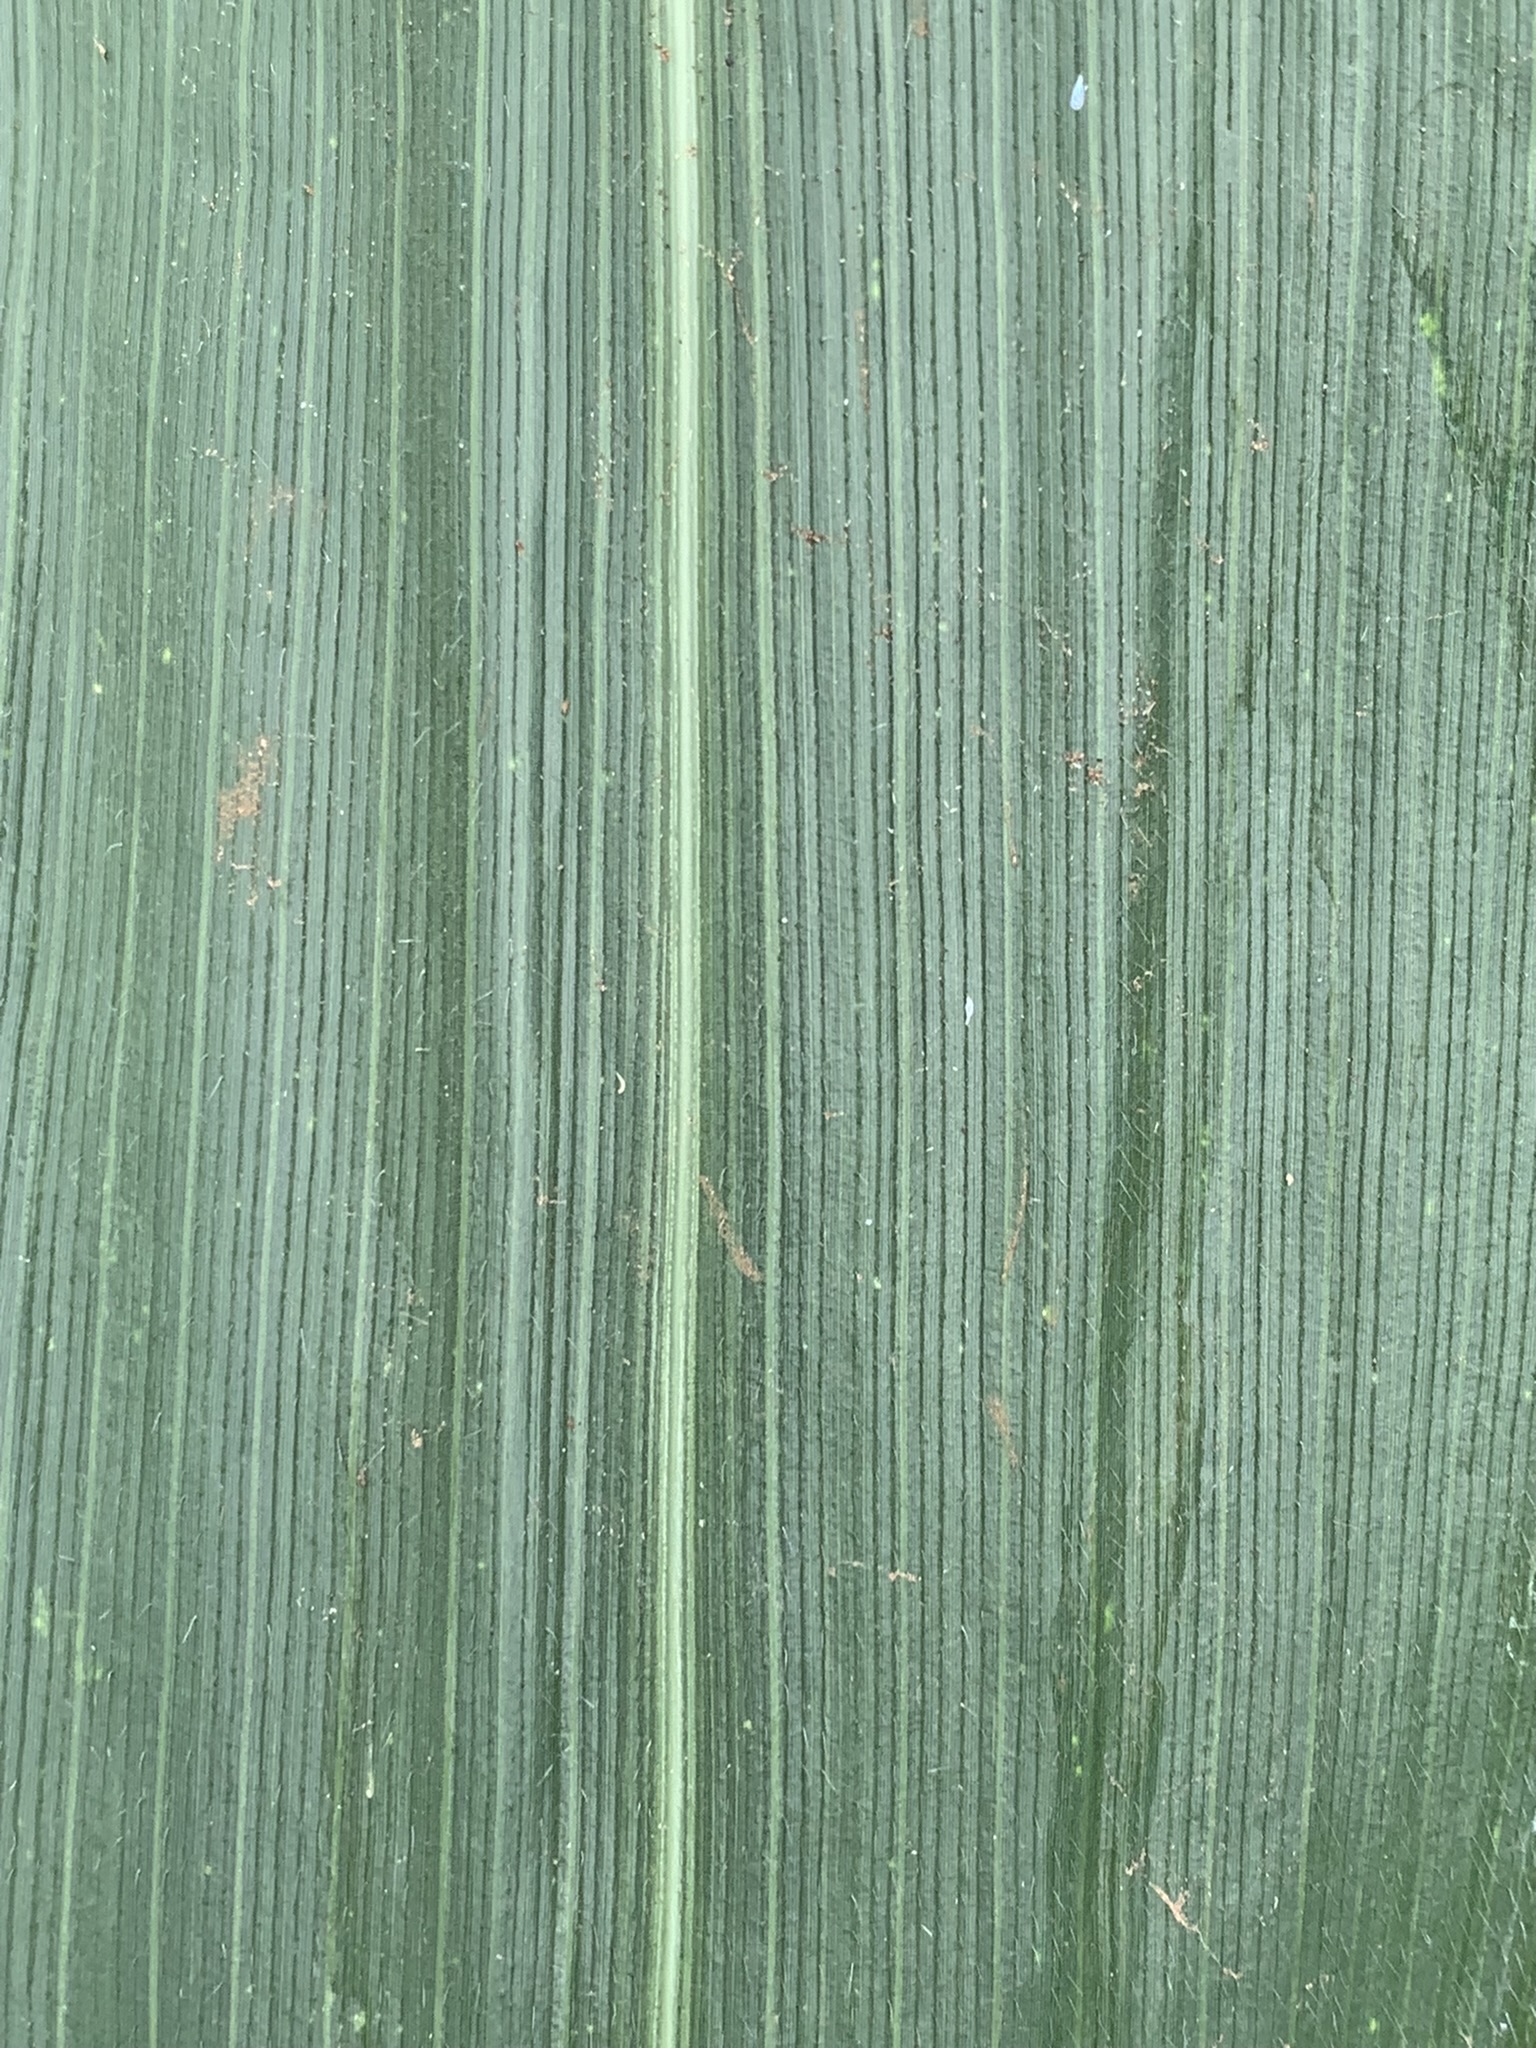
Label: Healthy